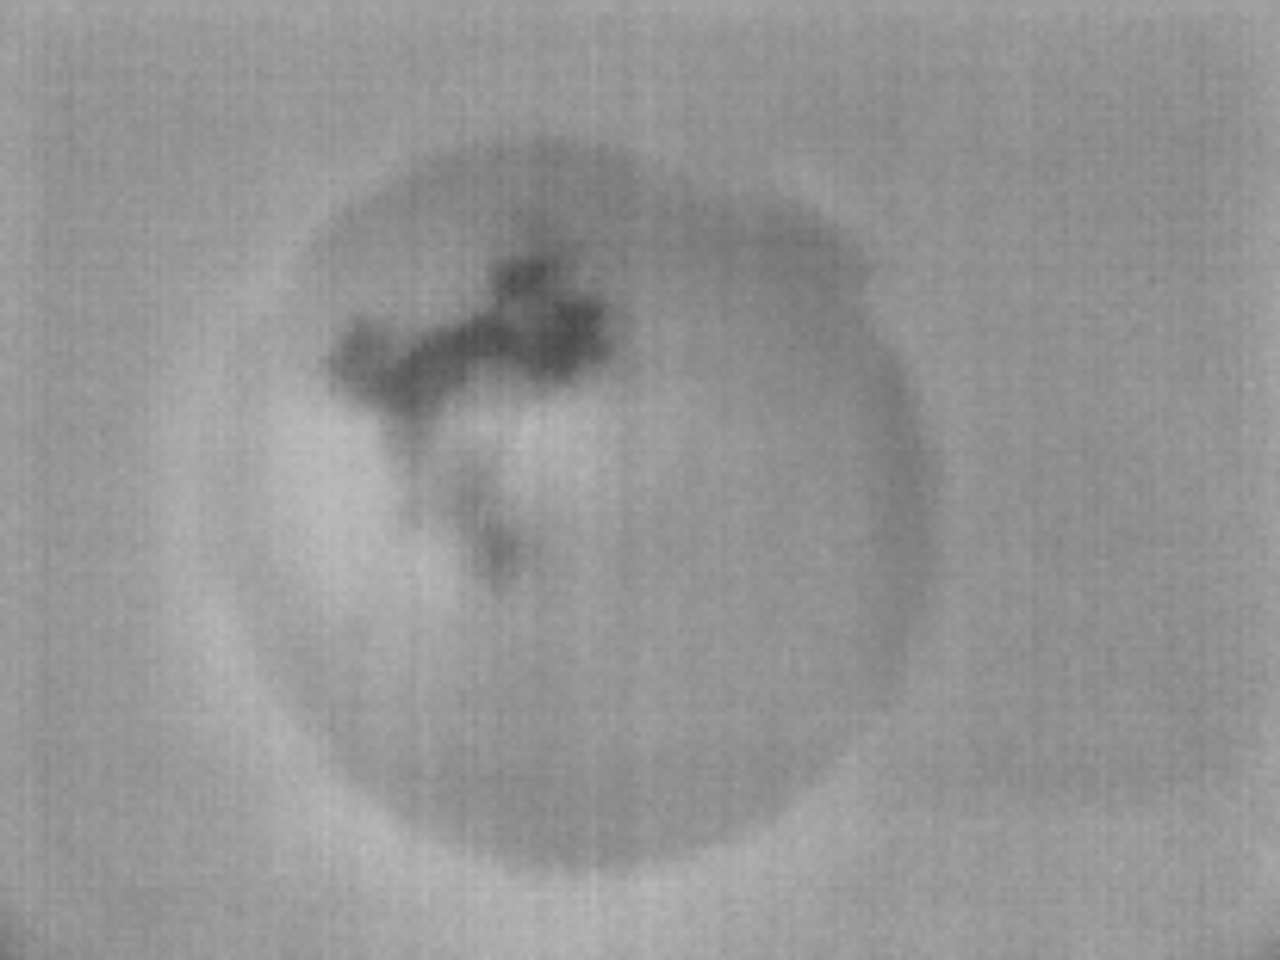
Label: Minor Defect